E.Y.C. (band)

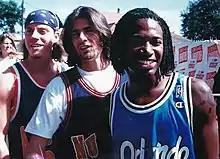
Trey Parker, David Loeffler, Damon Butler

E.Y.C. (also known as Express Yourself Clearly) was an American pop/R&B group. Its members were Damon Butler, Dave Loeffler and Trey Parker.